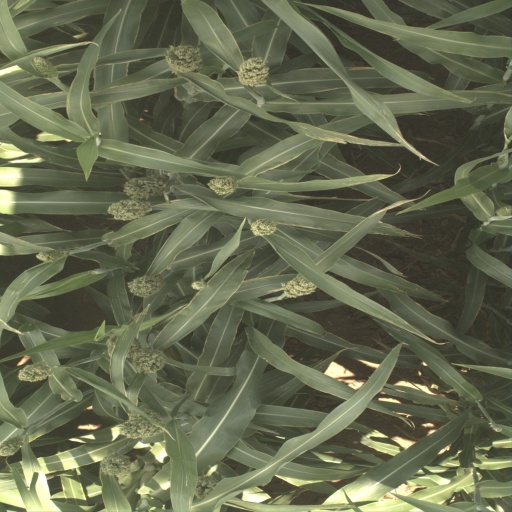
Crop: sorghum